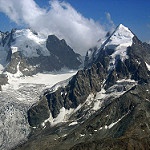
Scene: Outdoor